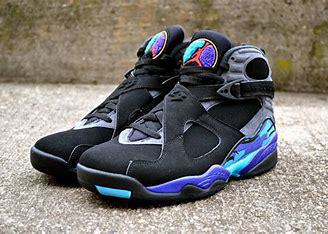
Brand: Jordan
Model: 8 Retro